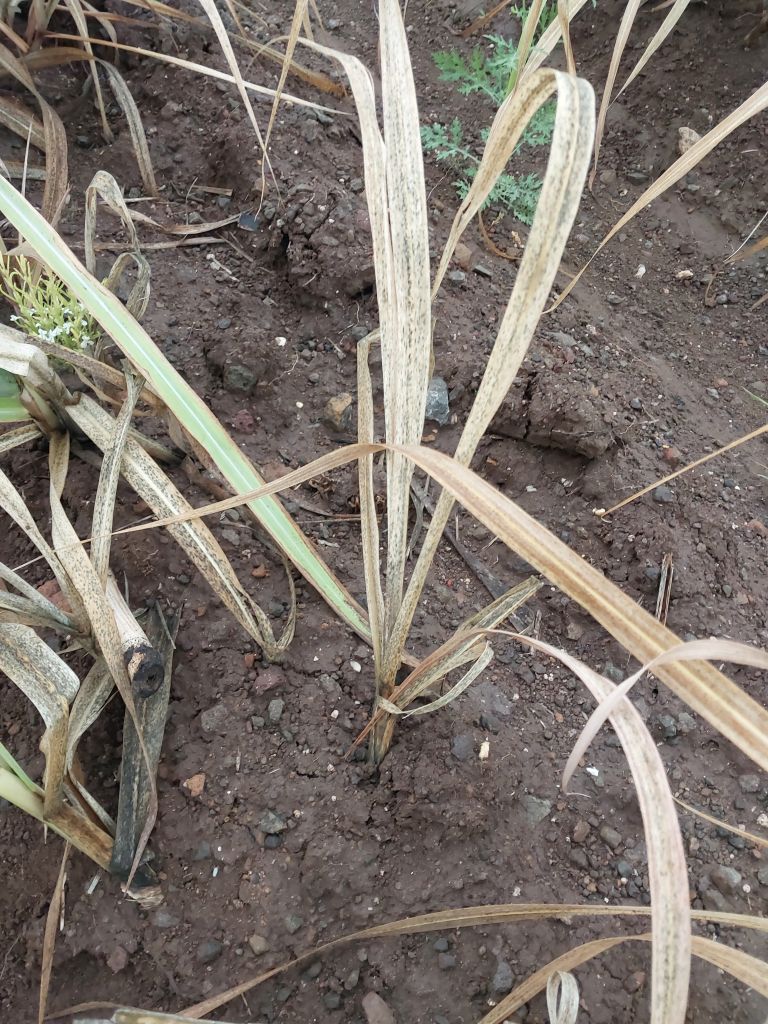
Label: Sett Rot